Bogor

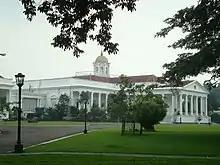
The former residence of the Governor-General, now the summer palace of the President of Indonesia

The city is situated in the western part of Java island, about 53 km south of the metropolis of Jakarta and 85 km northwest of the city of Bandung, the administrative center of West Java Province. Bogor spreads over a basin near the volcanoes of Salak (which peaks at about 12 km south) and Mount Gede (whose top is 22–25 km south-east of the city). The average elevation is 265 meters, maximum 330 m, and minimum 190 meters above sea level. The terrain is rather uneven: 17.64 km of its area has slopes of 0–2°, 80.9 km from 2° to 15°, 11 km between 15° and 25°, 7.65 km from 25° to 40° and 1.20 km over 40°; the northern part is relatively flat and the southern part is more hilly.